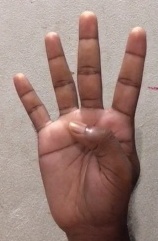
ASL sign: 4